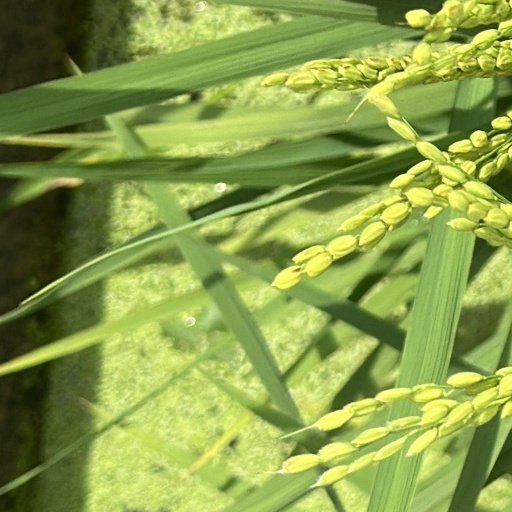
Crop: rice